Answer in natural language. How many Paintings are visible in the scene? Choose between the following options: 1, 3, 4, 3 or 5
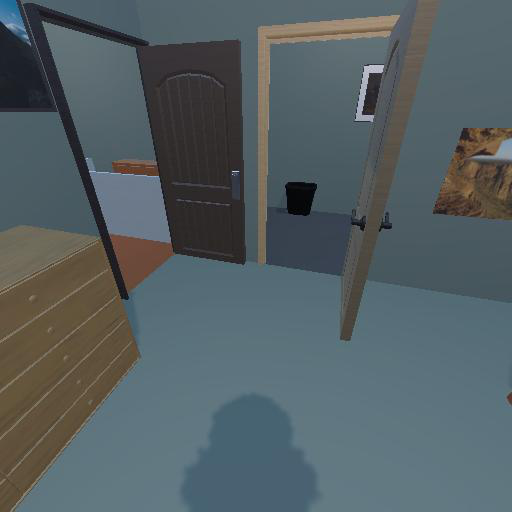
<answer>3</answer>